Jackson Conoco Service Station

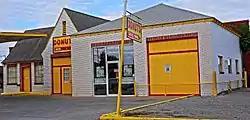

The Jackson Conoco Service Station is a one-story brick structure located in El Reno, Oklahoma. Listed on the National Register of Historic Places in 2004, it was constructed by the Continental Oil Company in 1934 as a service station to serve the increasing automobile traffic along Route 66. Conoco built and operated many such facilities in the 1930s, all identical except for the positioning of the service bay; one other example is listed on the NRHP in Oklahoma, the Spraker Service Station in Vinita.